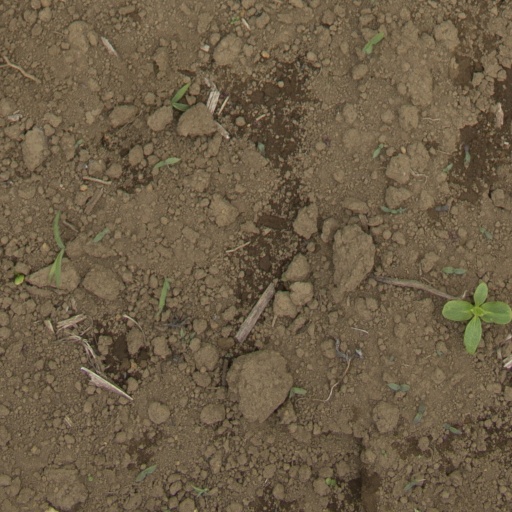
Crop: Jerusalem artichoke